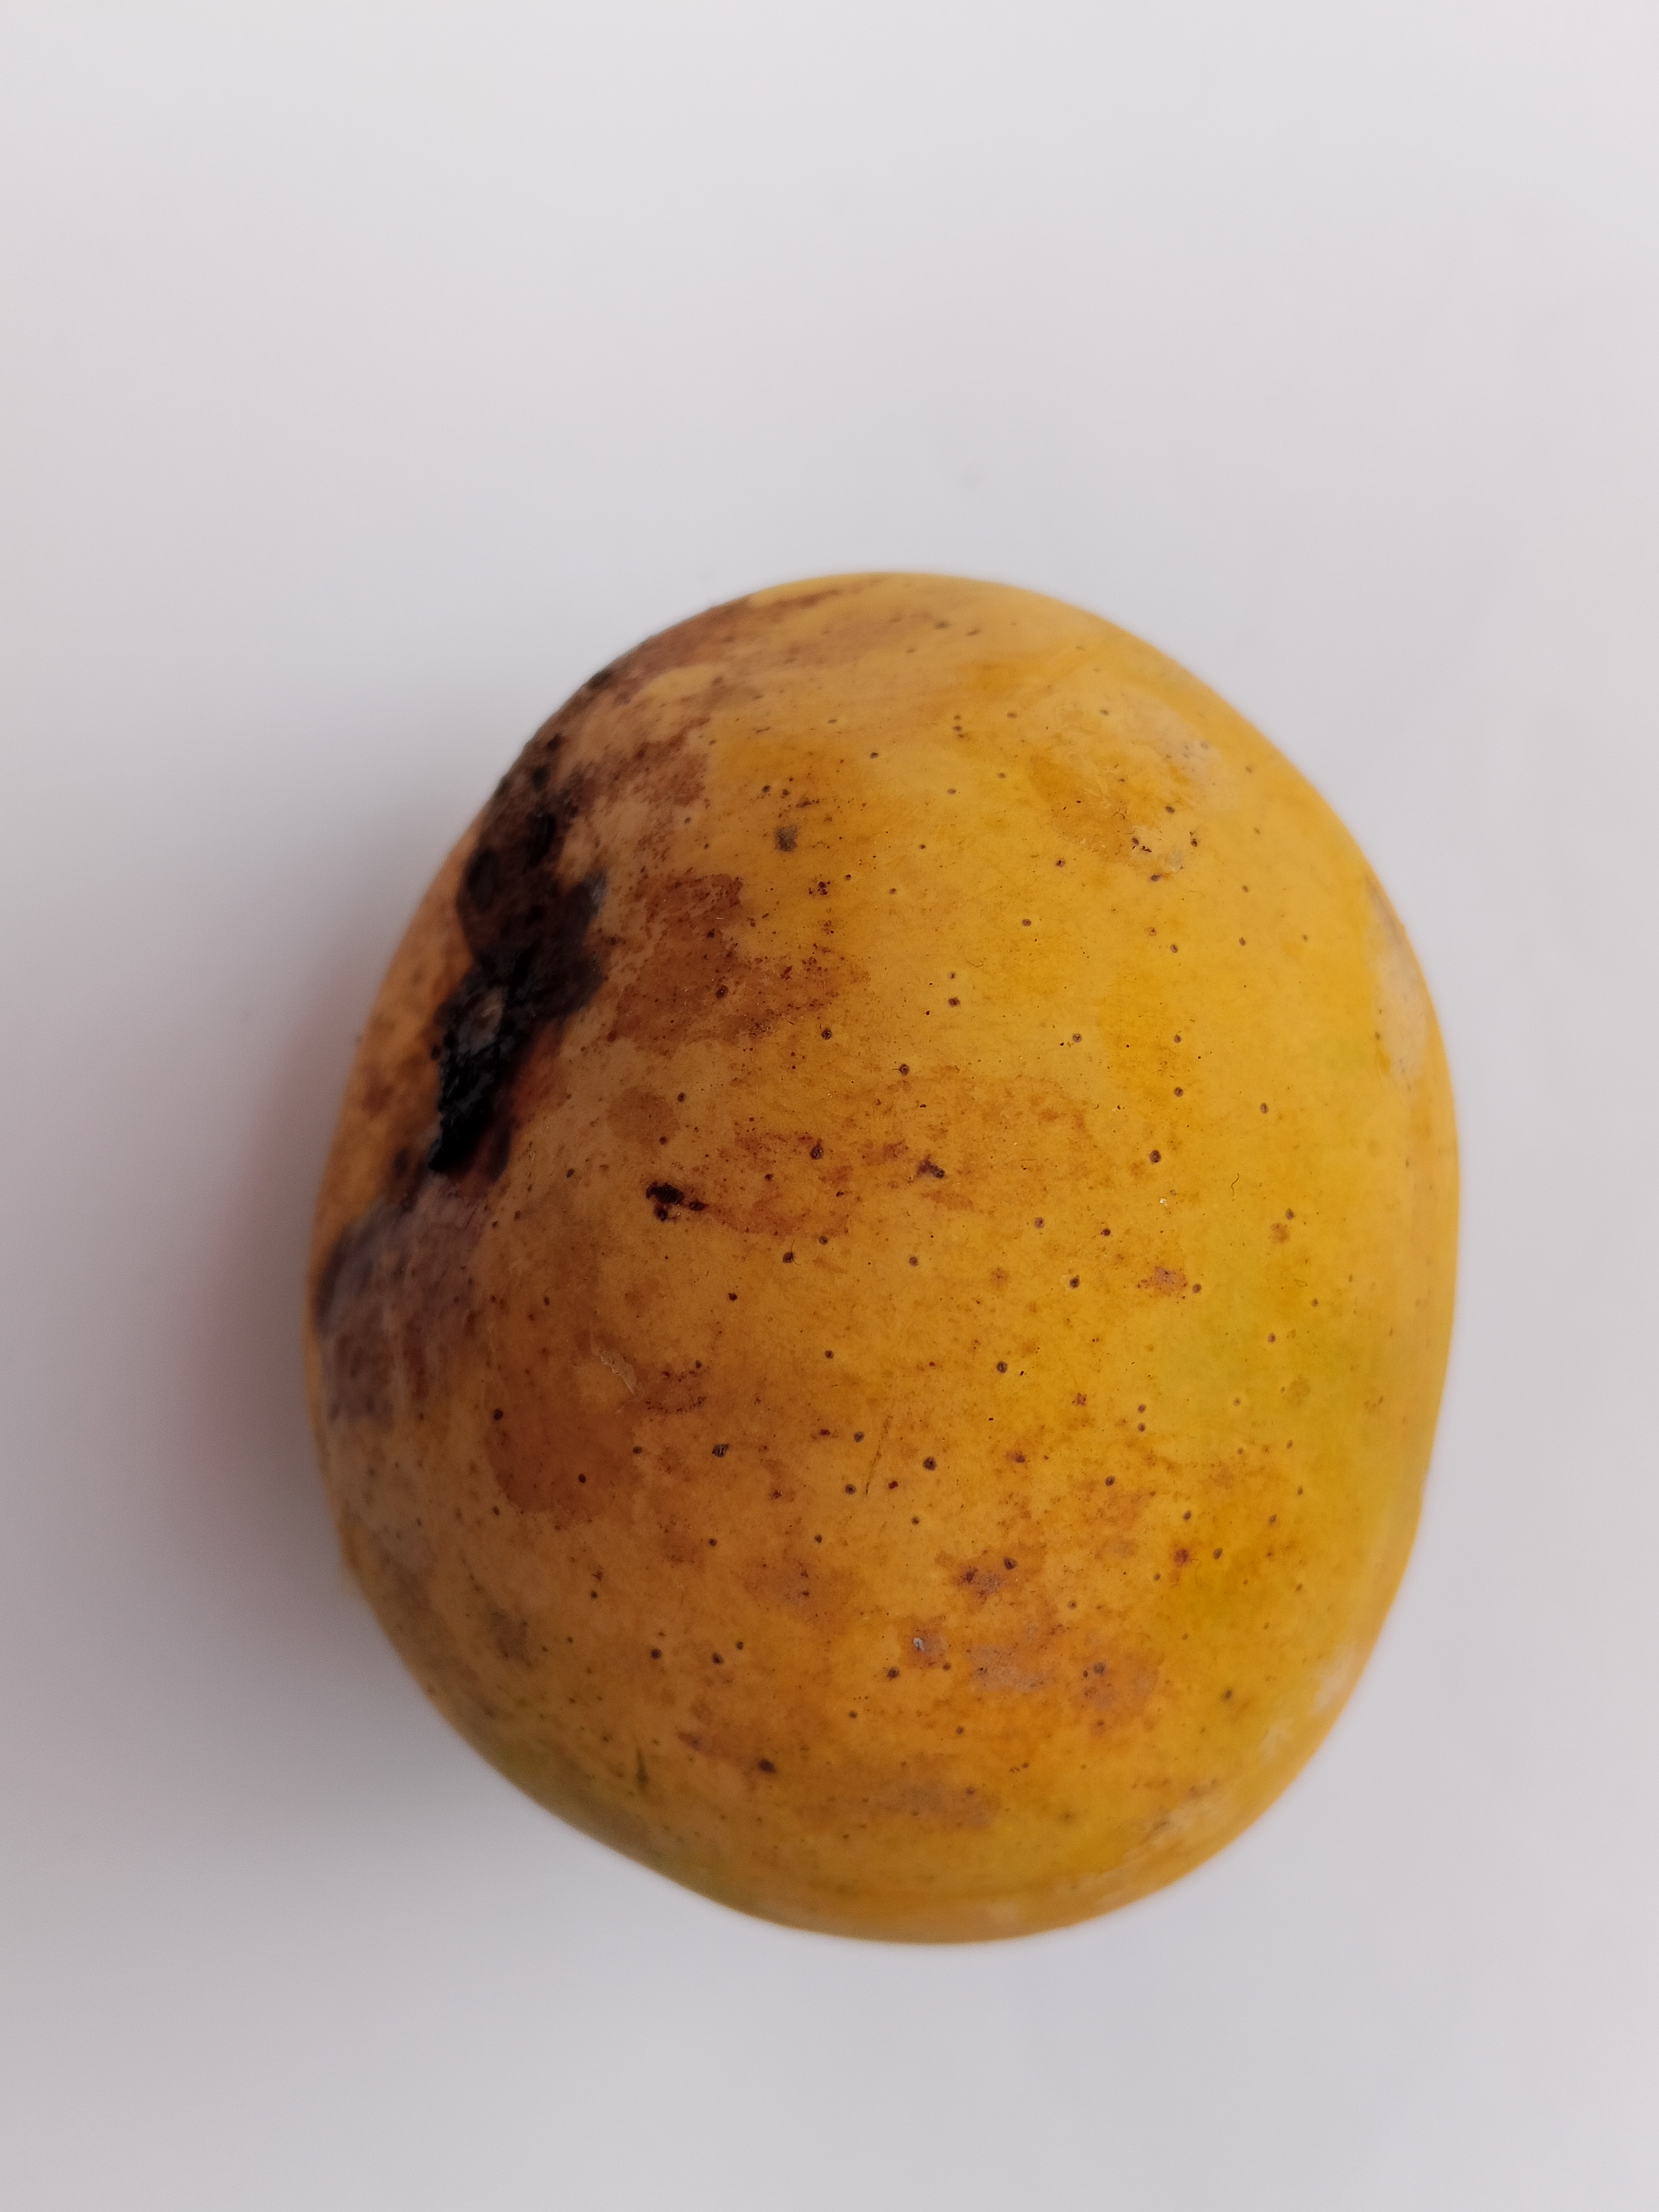
Mango variety: Sundari